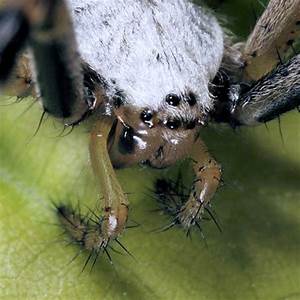
Label: spider